Bündnerfleisch
Also known as:
de - German: Bündnerfleisch
es - Spanish: Bindenfleisch
fr - French: Viande des Grisons
Category: meat (dried meat, beef)
Cuisine: Swiss
Associated cuisines: Swiss
Area: Graubünden
Countries: Switzerland
Region: Western Europe

The dish is an air-dried meat, usually beef.

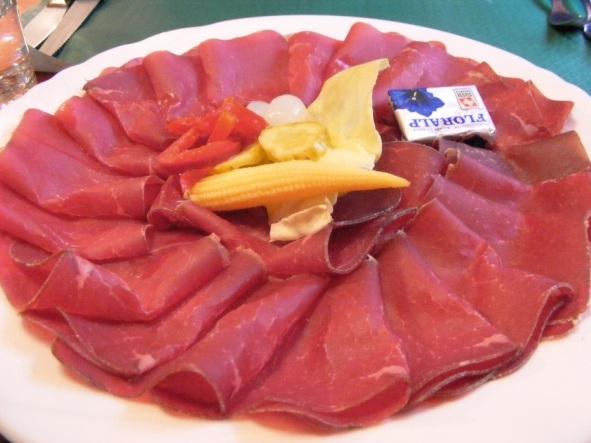
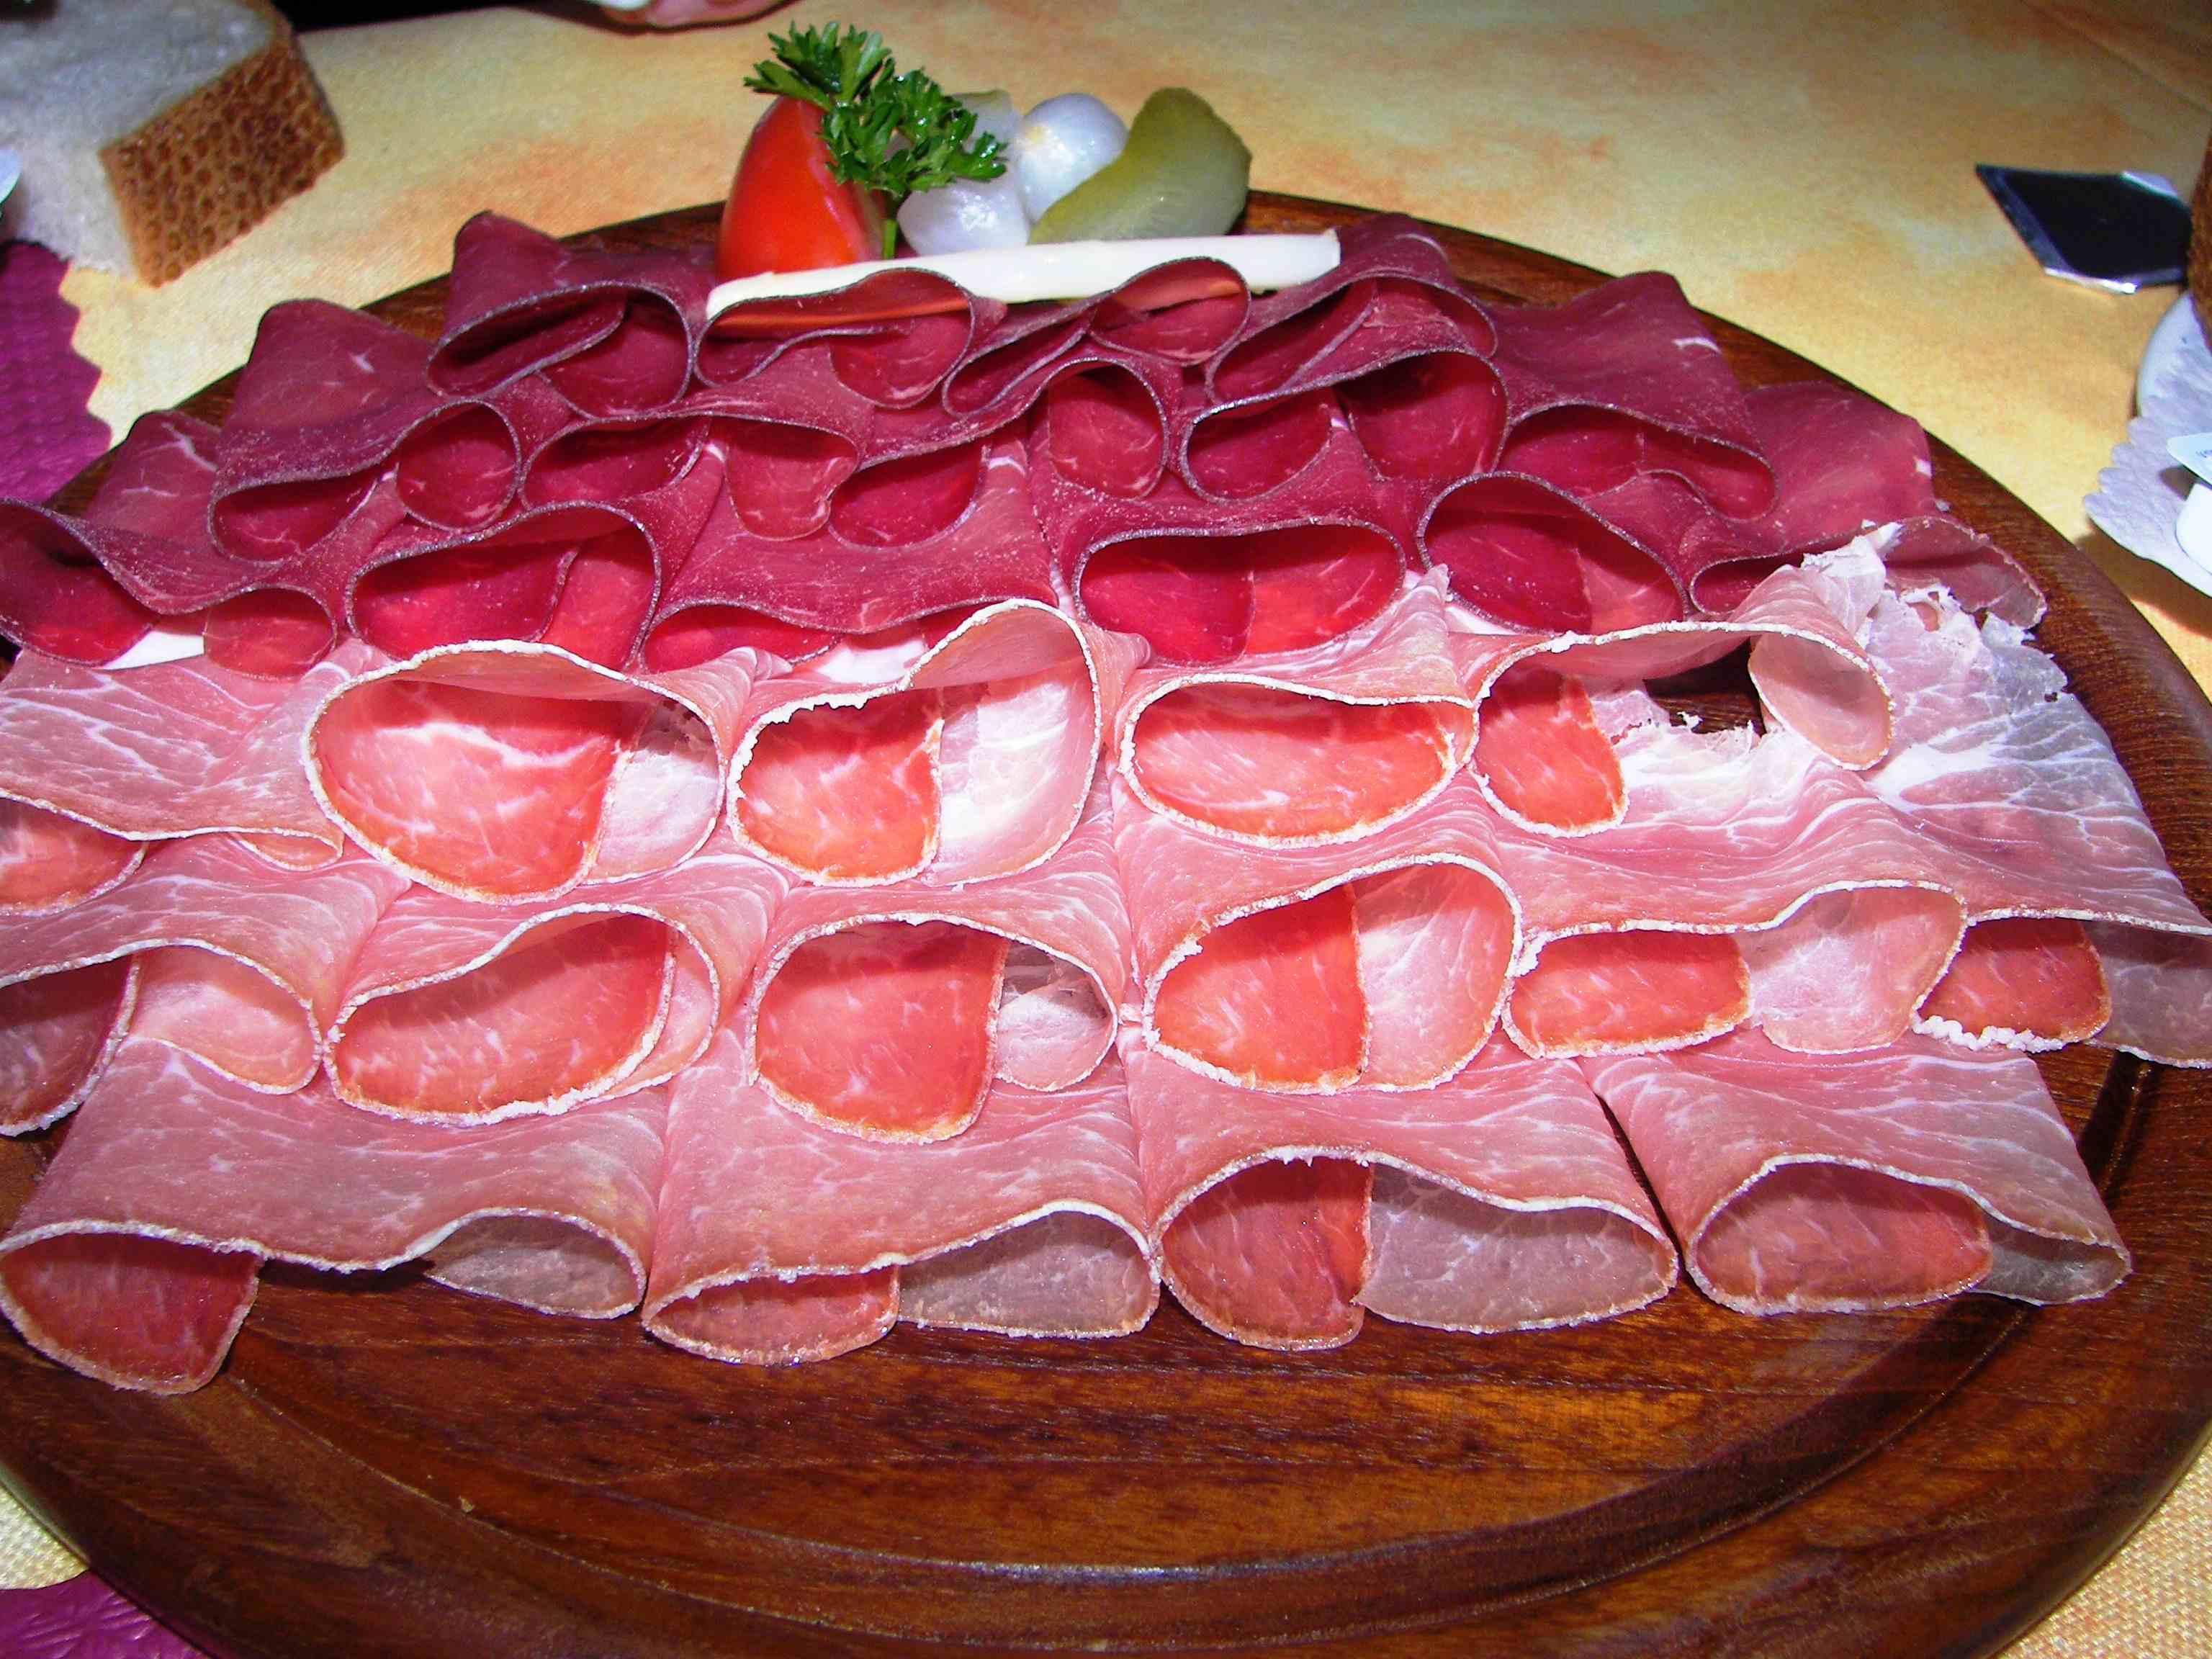